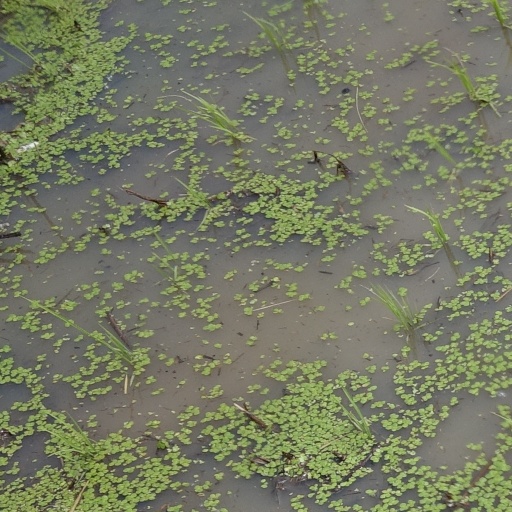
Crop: rice